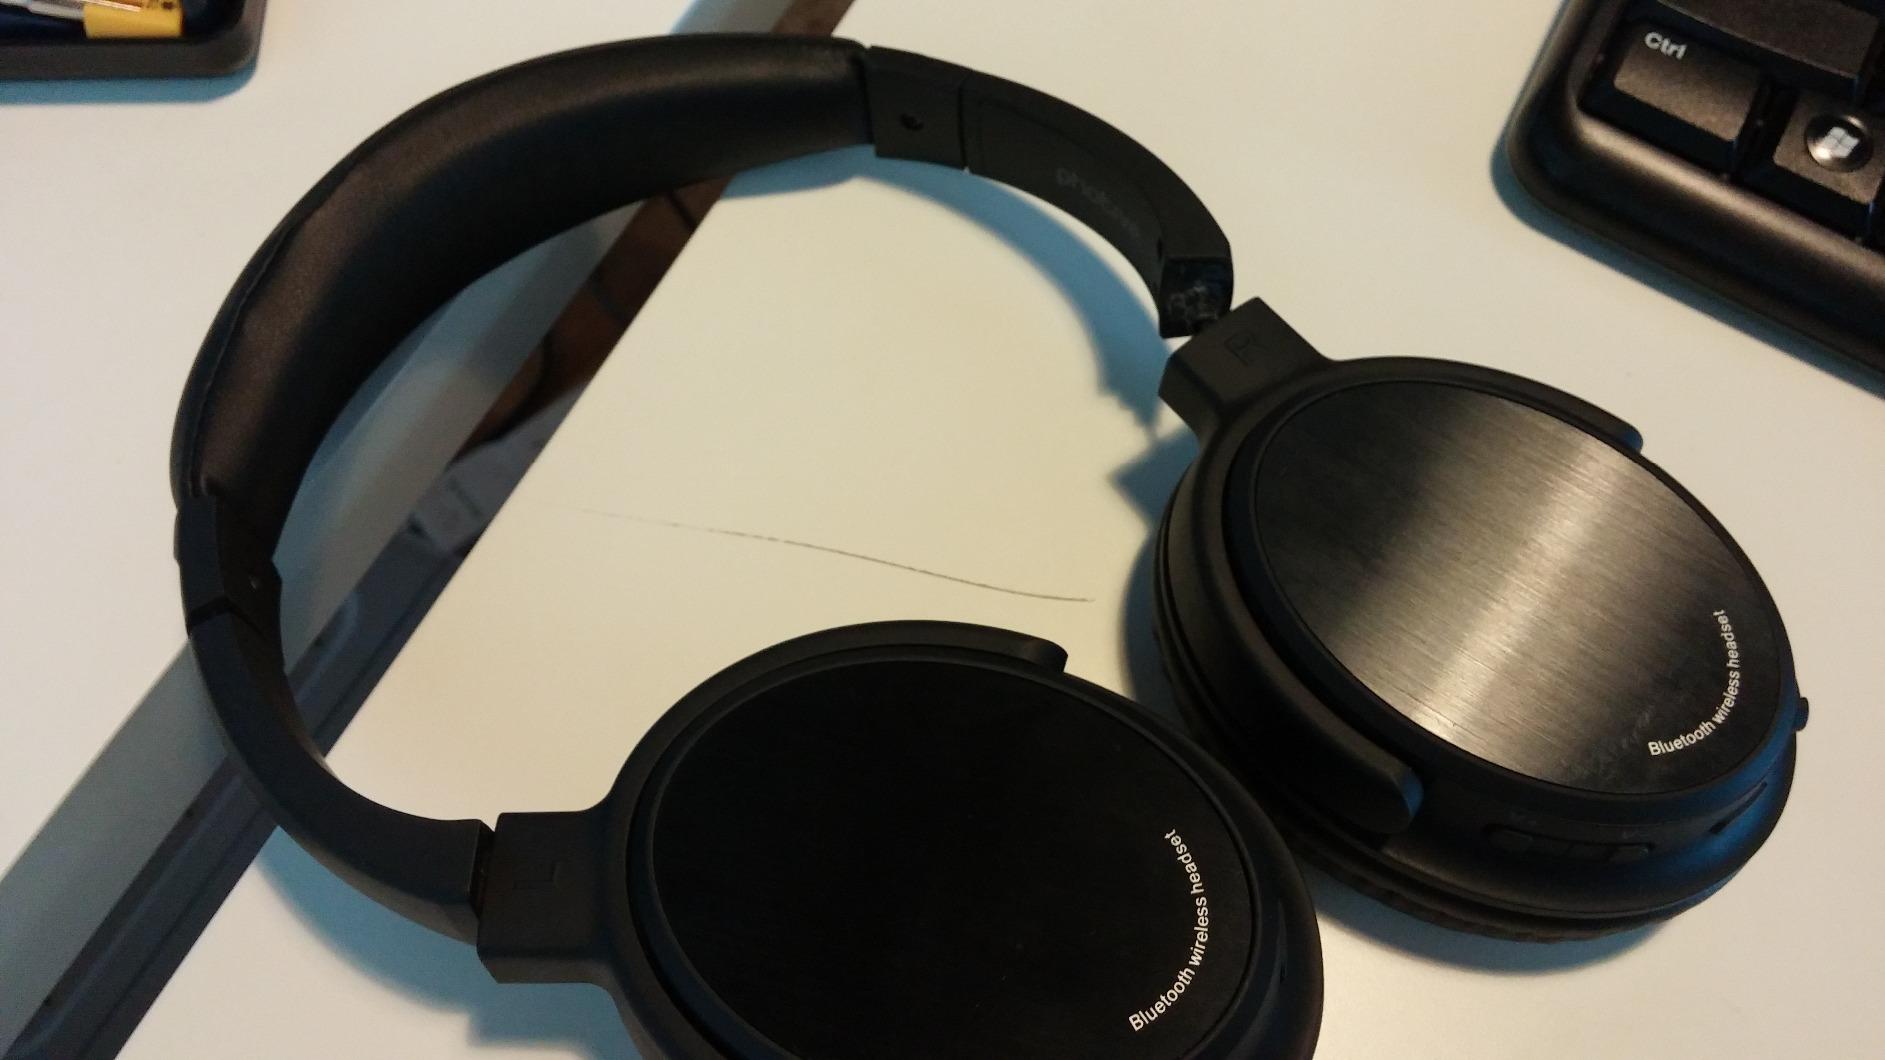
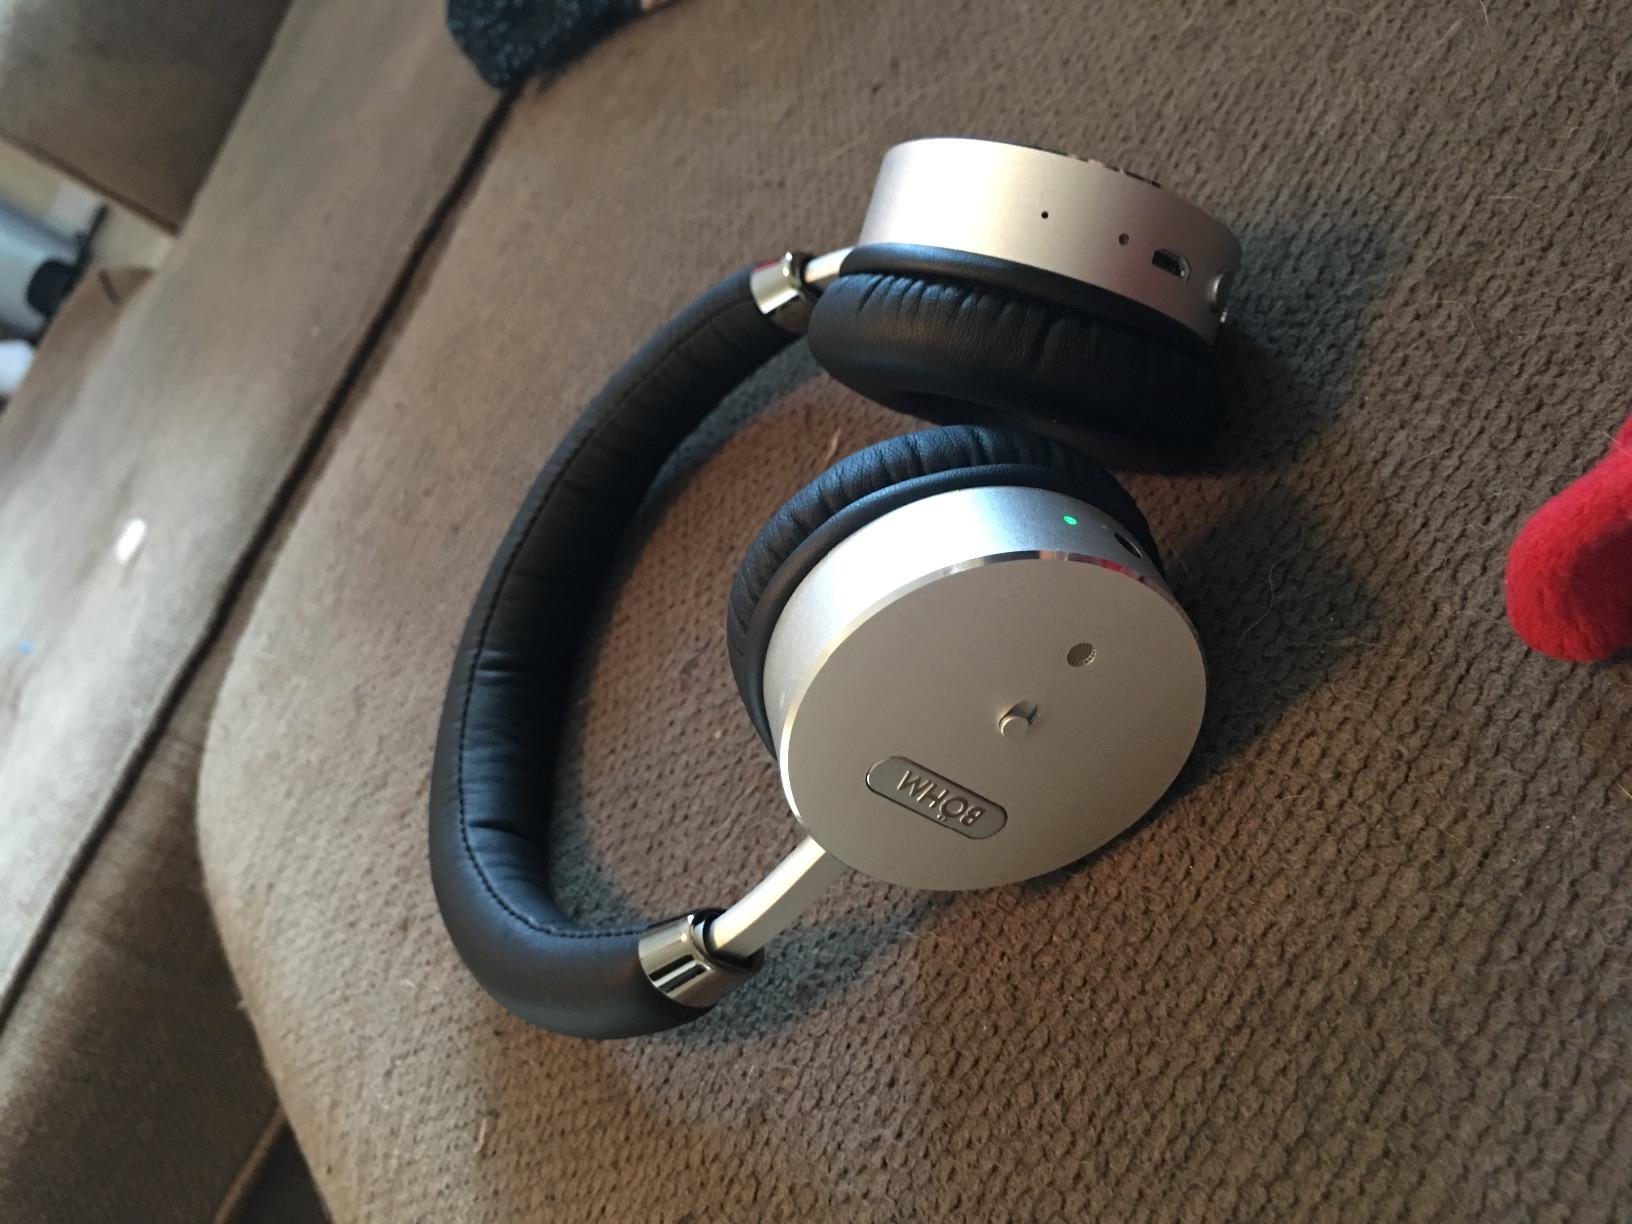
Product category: headphones
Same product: no